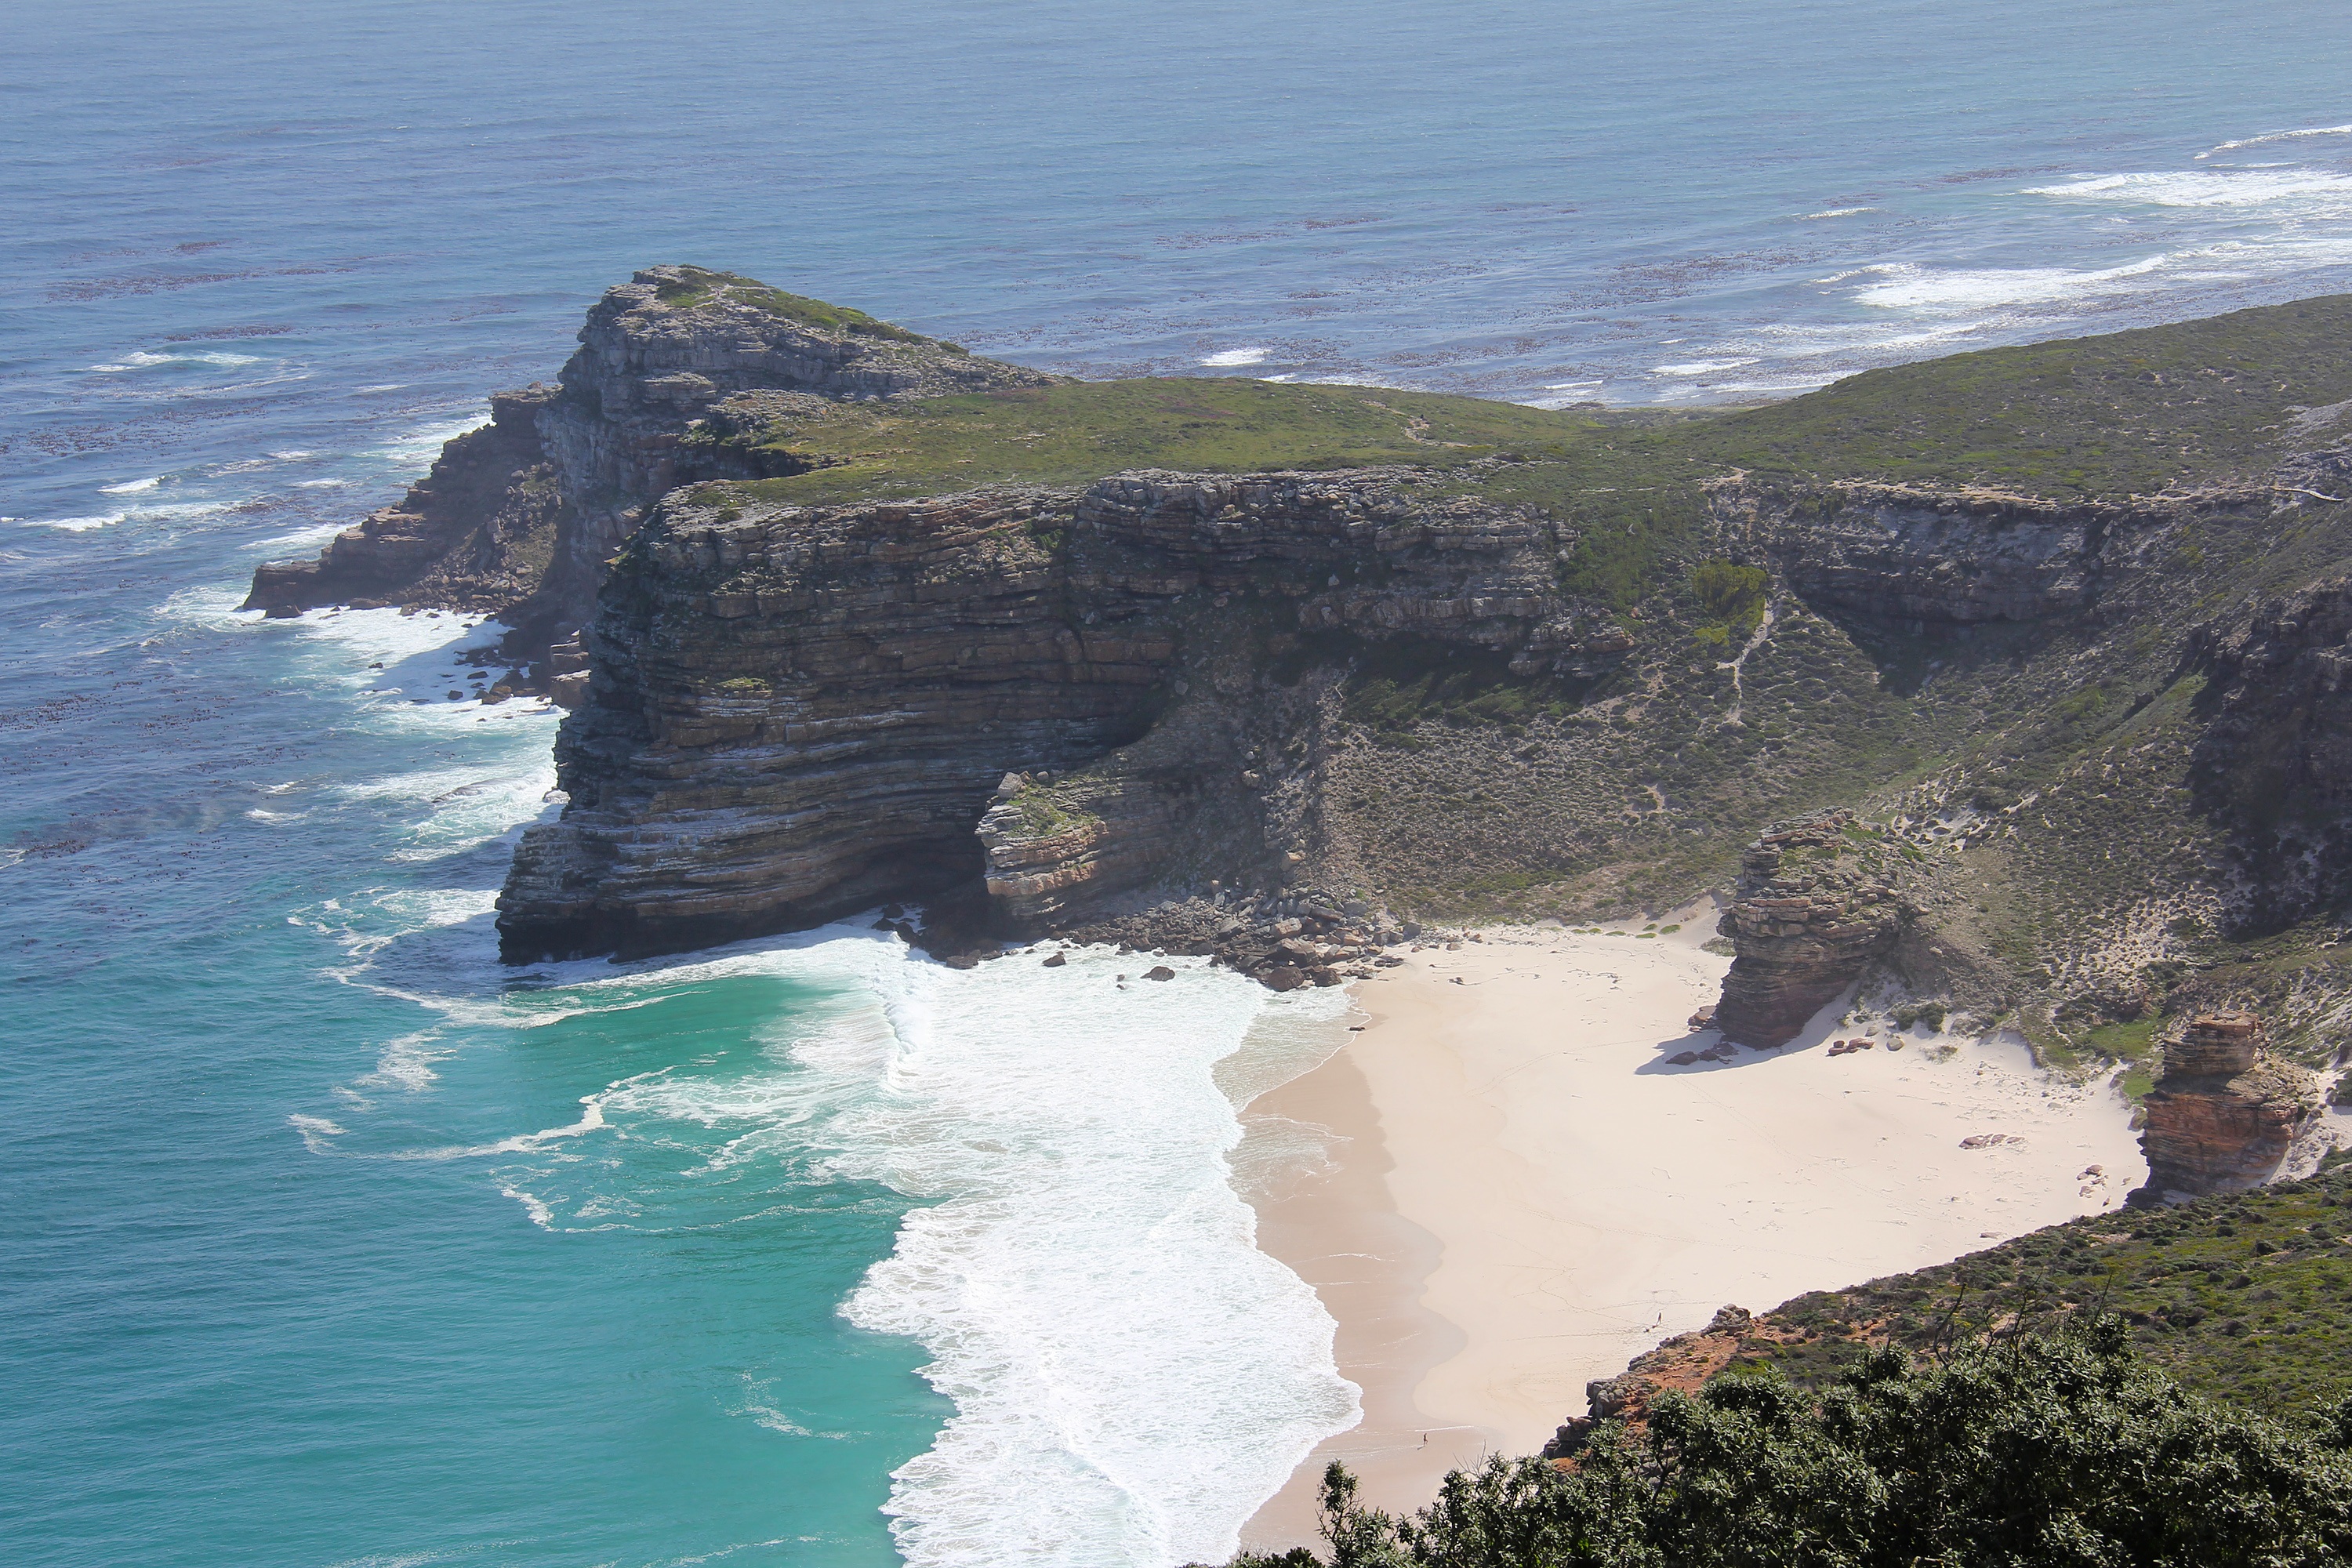
beach, sea, coast, water, rock, ocean, shore, wave, travel, cliff, cove, green, natural, africa, bay, blue, stack, terrain, body of water, headland, fantastic, amazing, beautiful, cape, islet, south africa, landform, cape town, aerial photography, cape of good hope, breath taking, geographical feature, wind wave, promontory